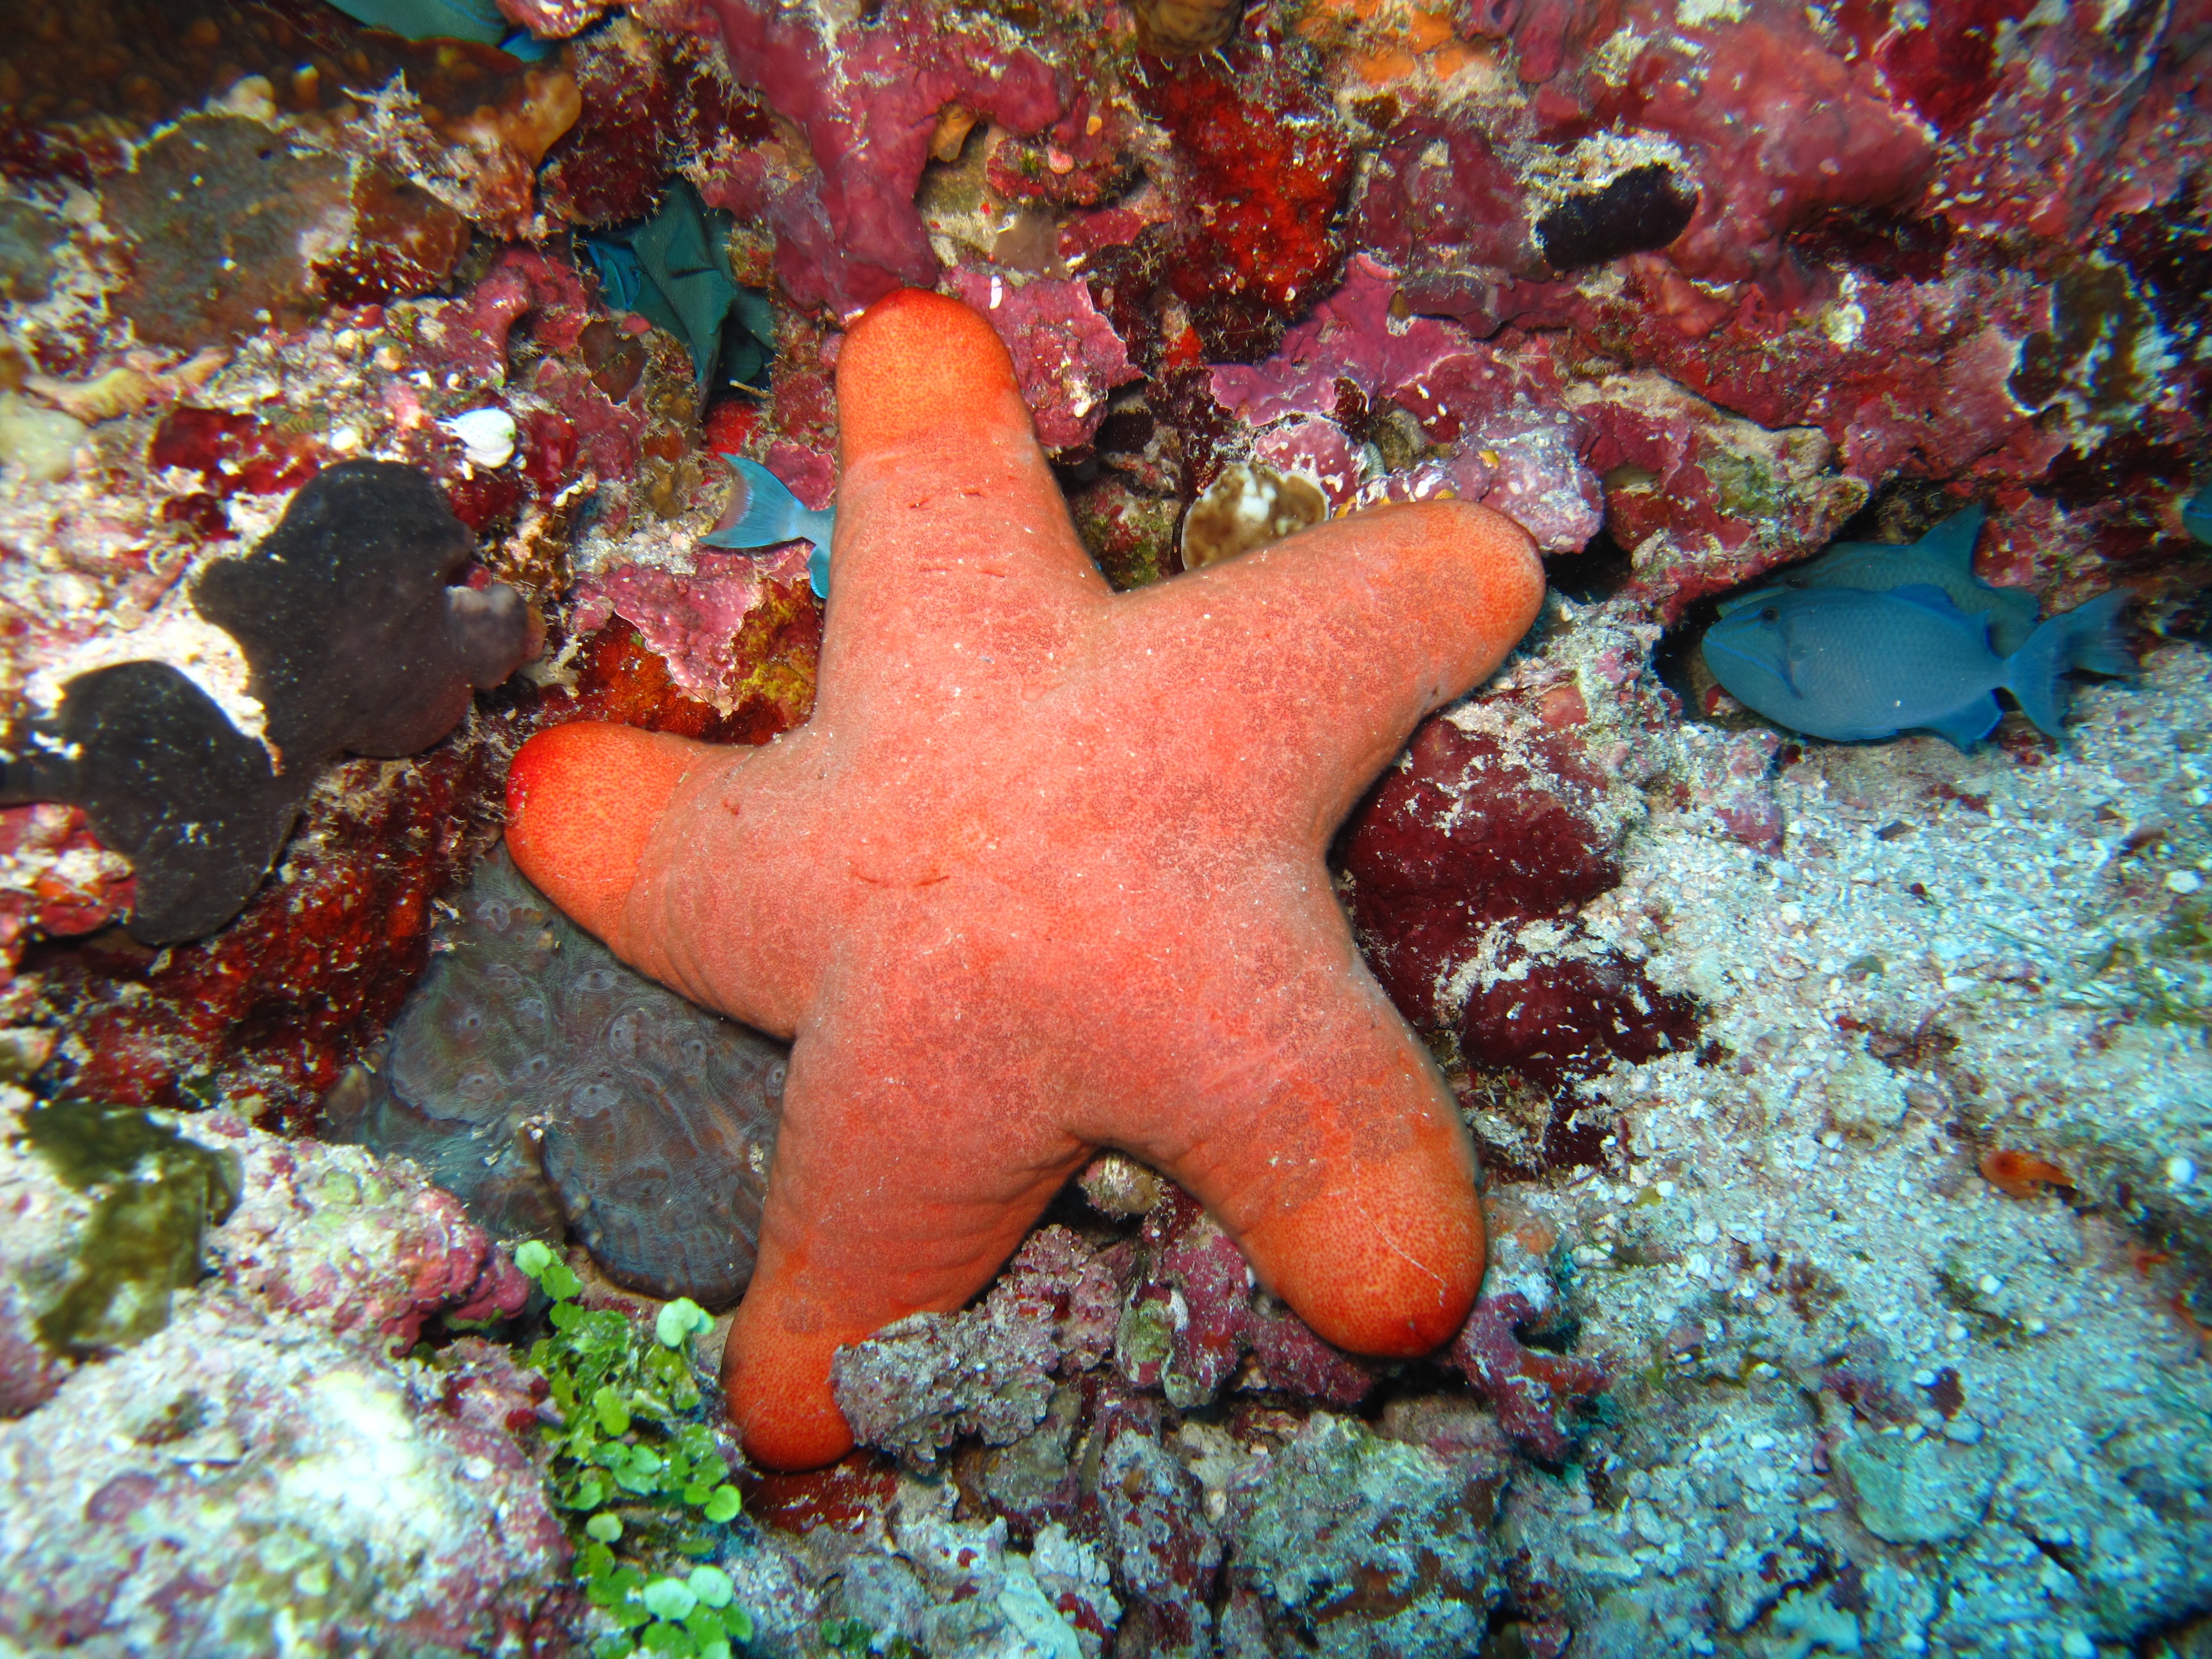
sea, underwater, biology, fauna, starfish, coral, coral reef, invertebrate, reef, habitat, maldives, organism, corals, echinoderm, sea anemone, marine biology, coral reef fish, marine invertebrates